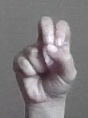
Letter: gaaf